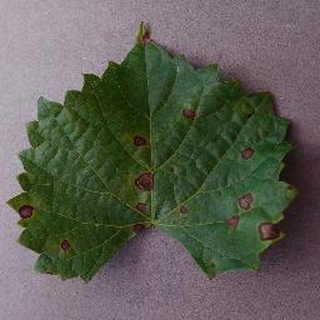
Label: grape_black_rot